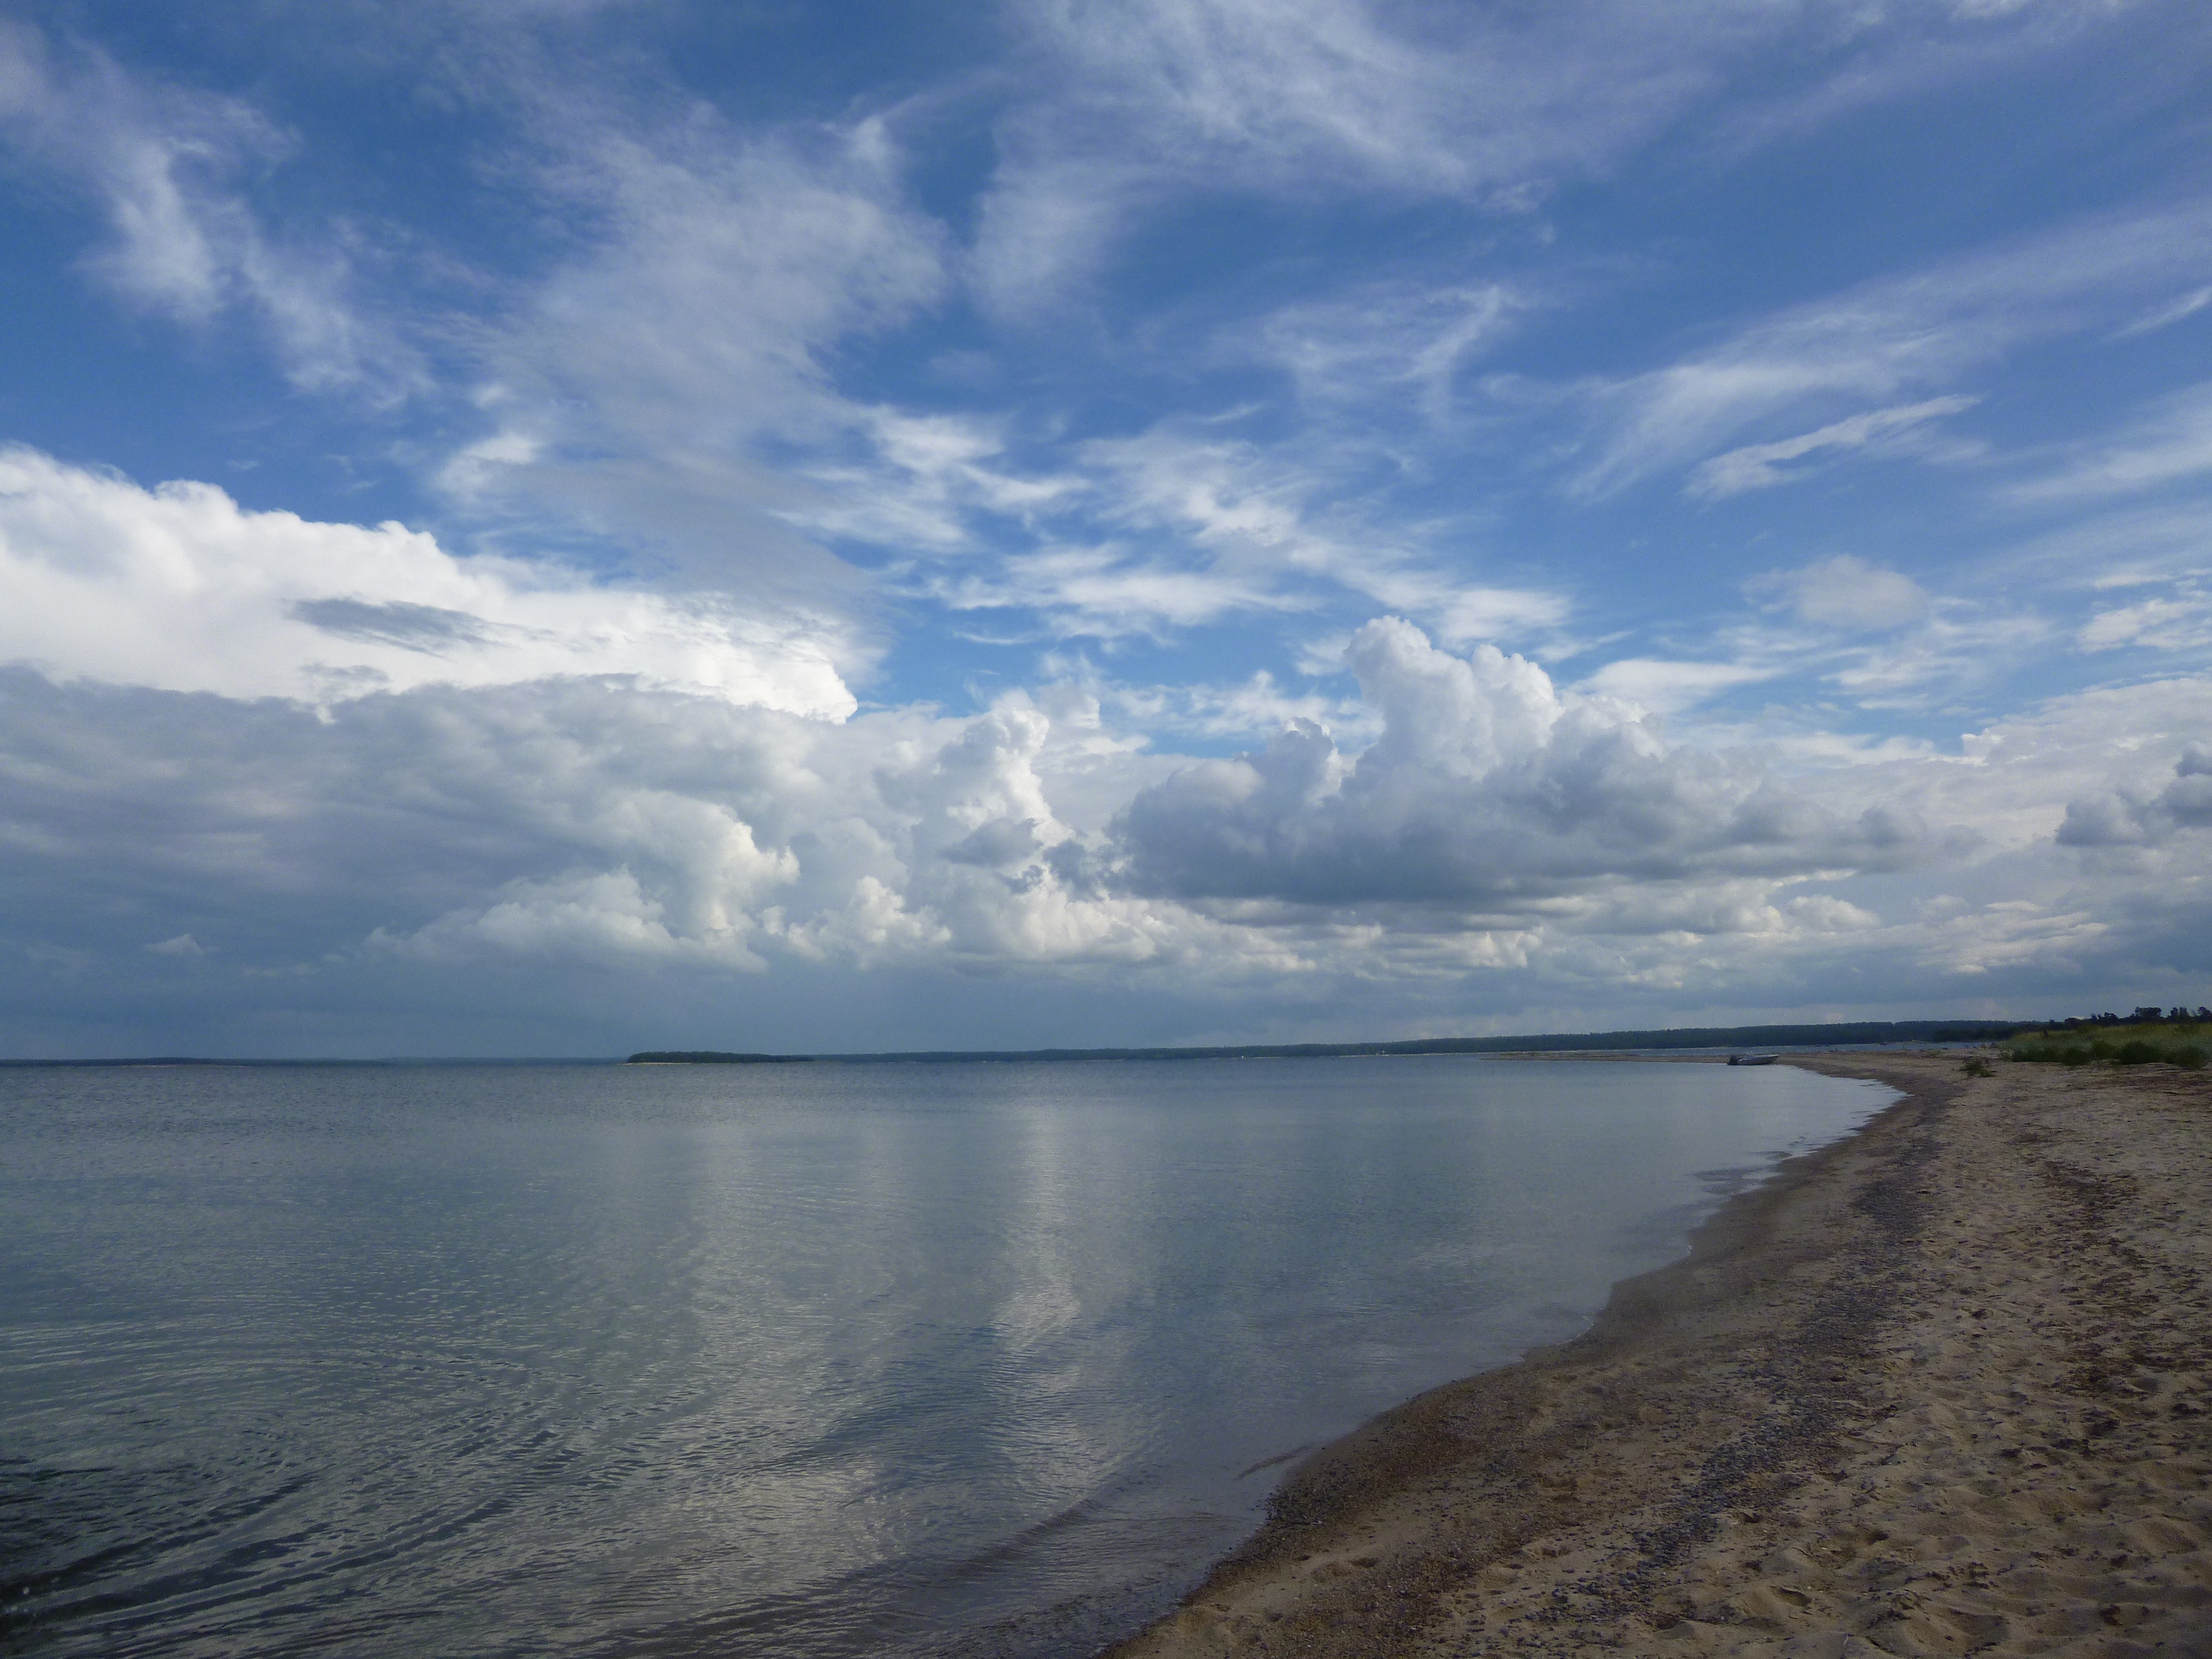
beach, sea, coast, ocean, horizon, cloud, sky, shore, wave, lake, travel, dusk, europe, reflection, bay, reservoir, body of water, estonia, loch, cape, meteorological phenomenon